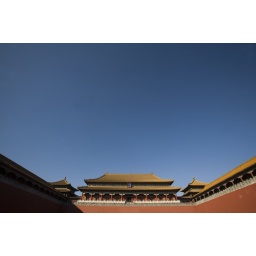
A rare blue sky is seen over the main gate of the Forbidden City in Beijing.